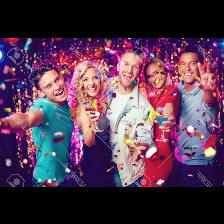
Label: Human